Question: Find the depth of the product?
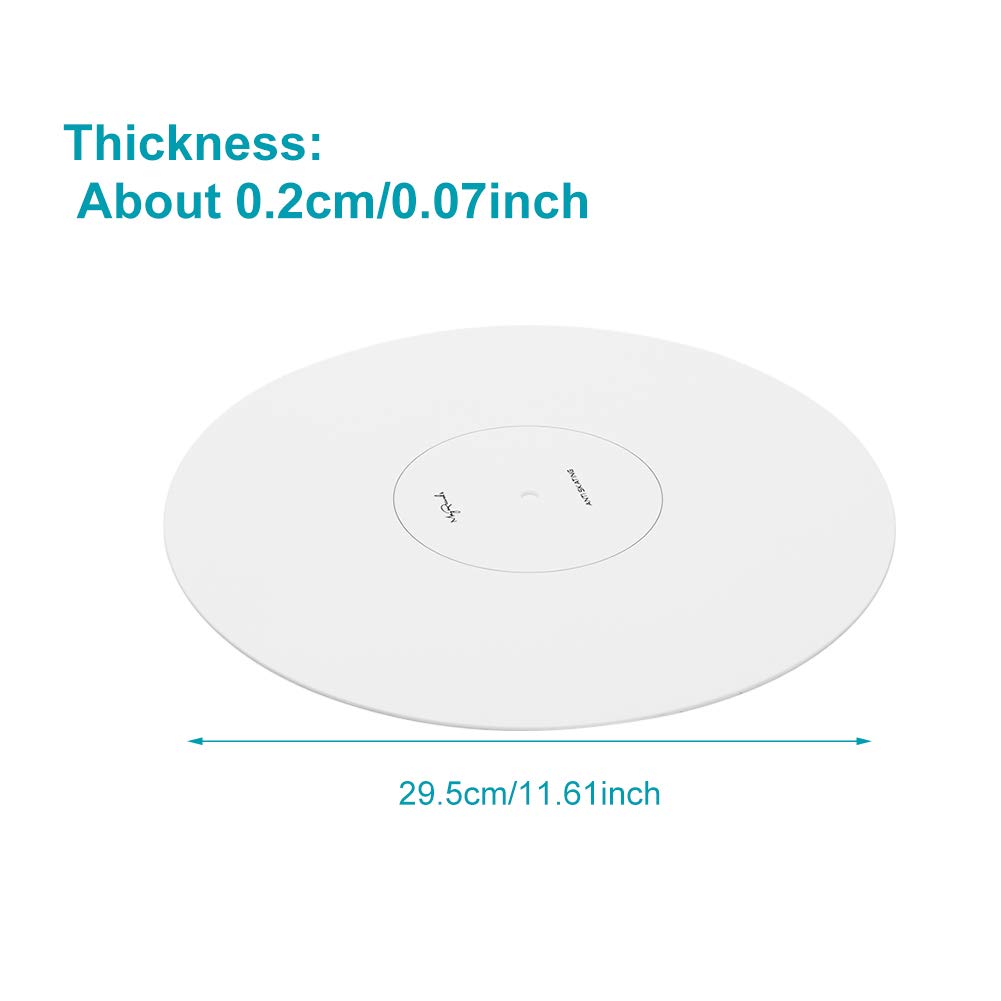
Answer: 29.5 centimetre